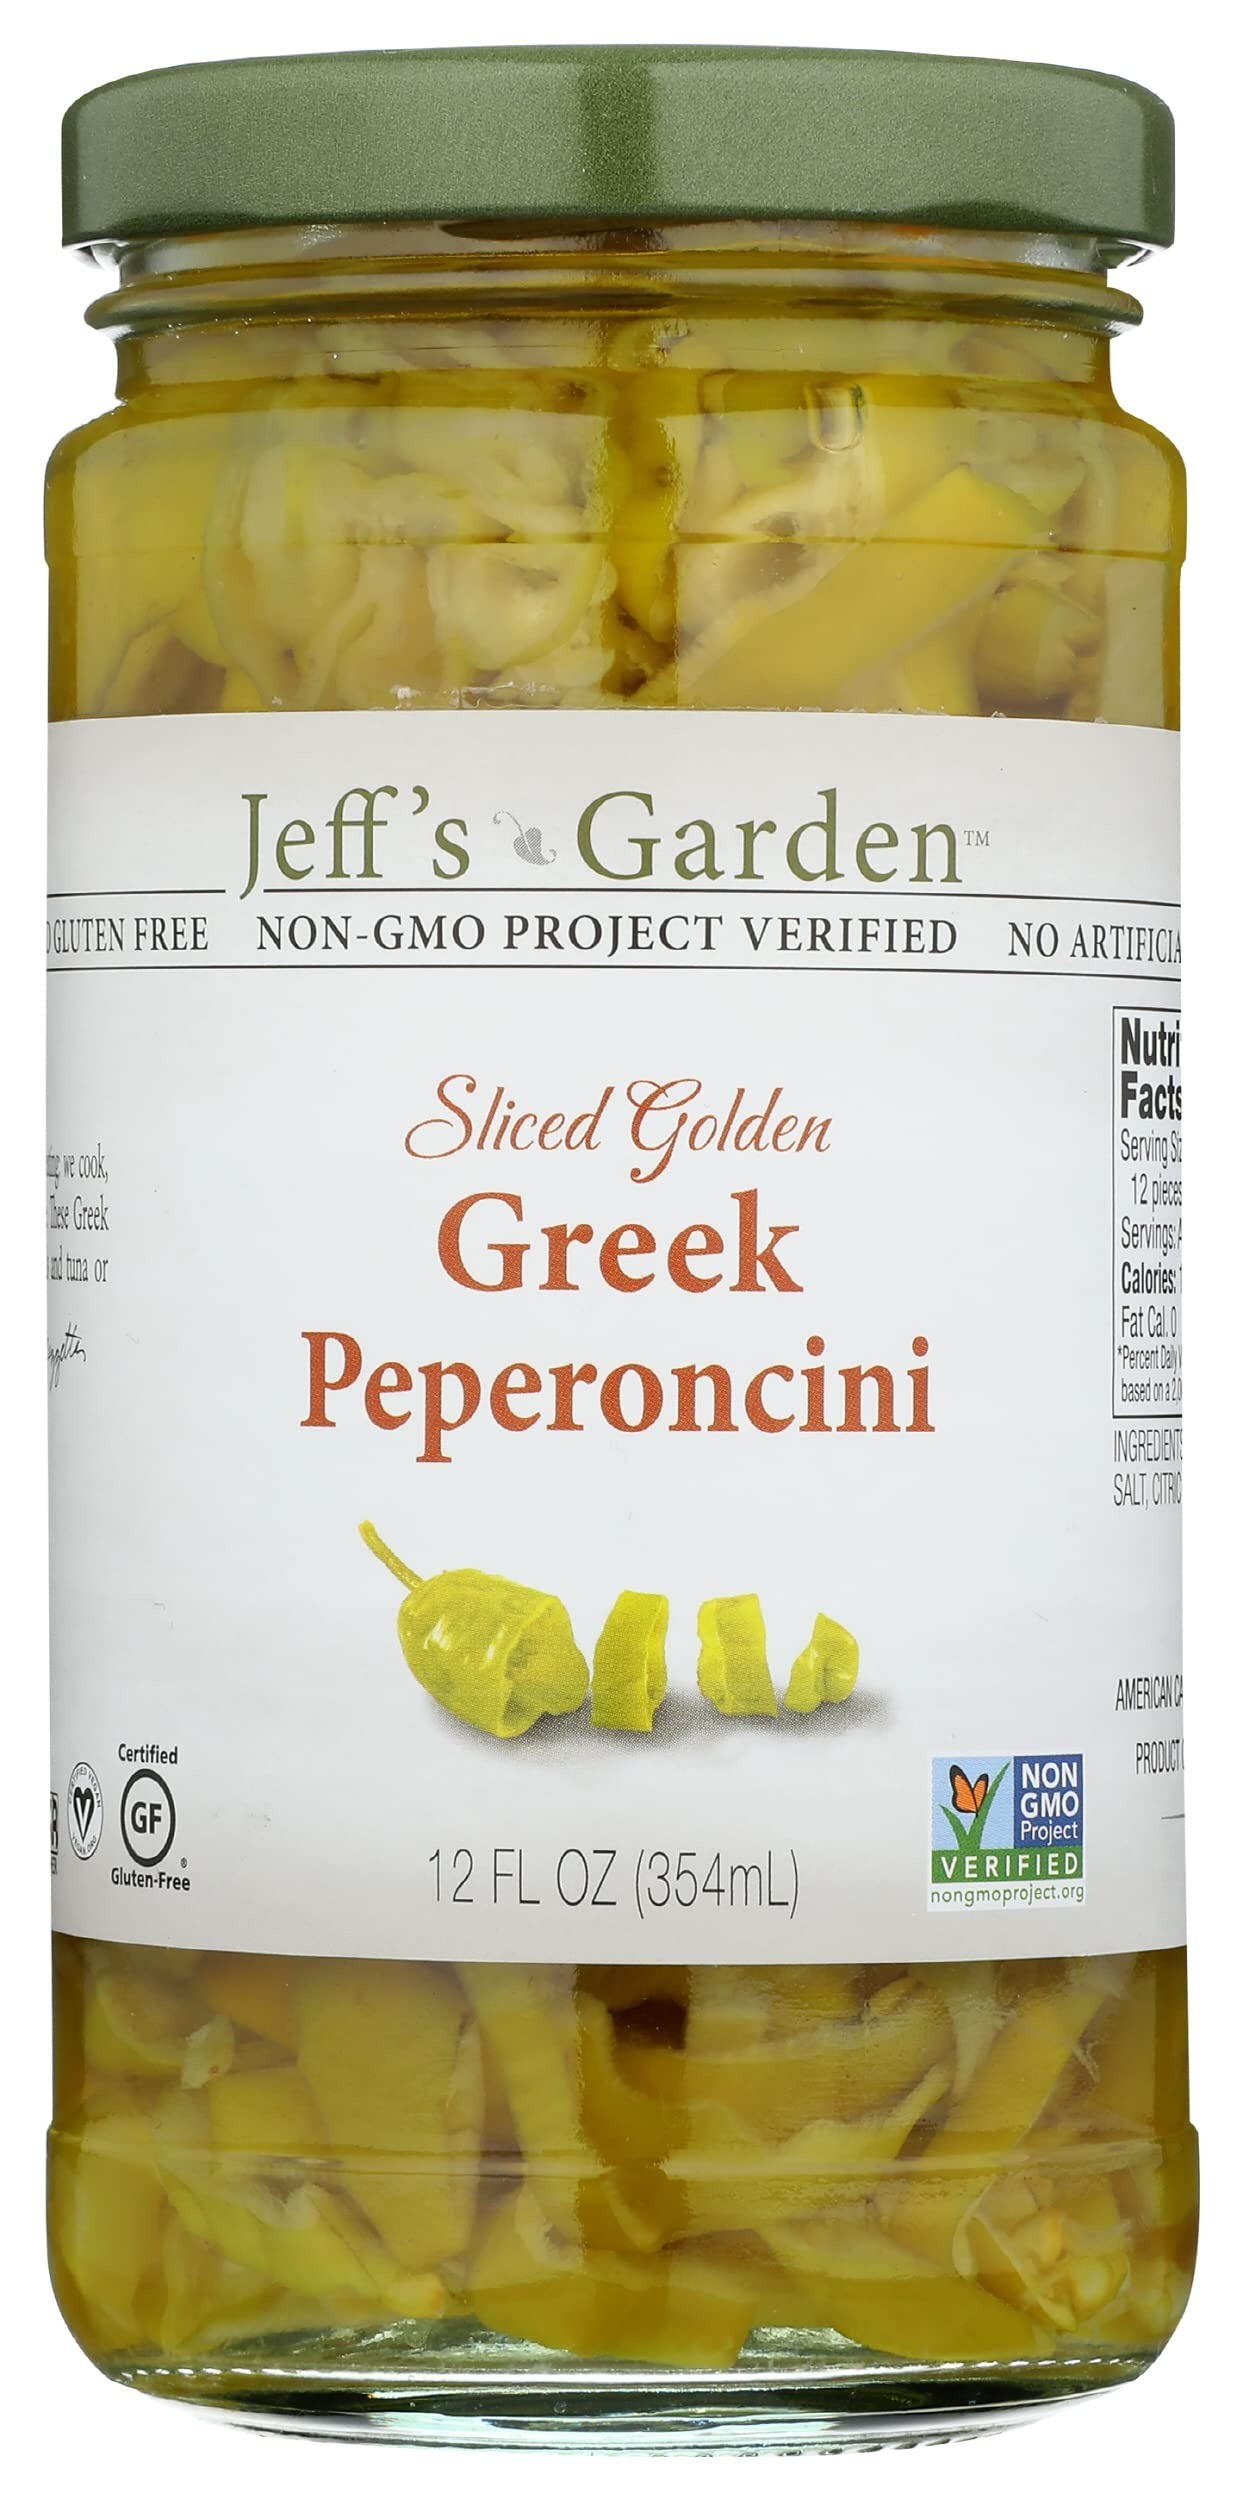
Item Name: Jeffs Naturals Garden Sliced Golden Greek Pepperoncini, Gluten Free, Non GMO, 12 Ounce (Pack of 6)
Bullet Point: Jeffs Naturals Garden Sliced Golden Greek Pepperoncini, Gluten Free, Non GMO, 12 Ounce (Pack of 6)
Value: 72.0
Unit: Fl Oz

Price: 23.71